Die Hard

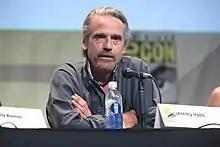
Jeremy Irons (pictured 2015) portrayed Hans Gruber's brother Simon in 1995's "Die Hard with a Vengeance".

The success of "Die Hard" spawned four film sequels, beginning with "Die Hard2" in 1990, which was rushed into production to capitalize on the original's popularity. Stuart and McTiernan did not return for the film; McTiernan was replaced by Renny Harlin. "Die Hard2" is the last film in the series to feature the involvement of De Souza, Bedelia, VelJohnson, Atherton, Silver, and Gordon. Silver and Gordon fell out with each other and Willis after filming concluded, delaying the production of a third film—"Die Hard with a Vengeance" (1995). This sequel also took longer to develop because of the difficulty in scripting an original scenario that had not already been used by one of "Die Hard"s many imitators. McTiernan returned to direct "Die Hard with a Vengeance"; his only other film in the series. The film's plot pits McClane against Hans Gruber's brother, Simon (Jeremy Irons).